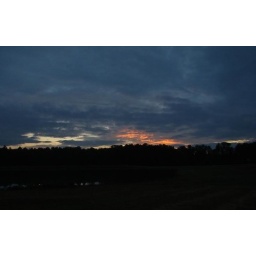
Sunset over the field and lake beside my home - Georgia, USA